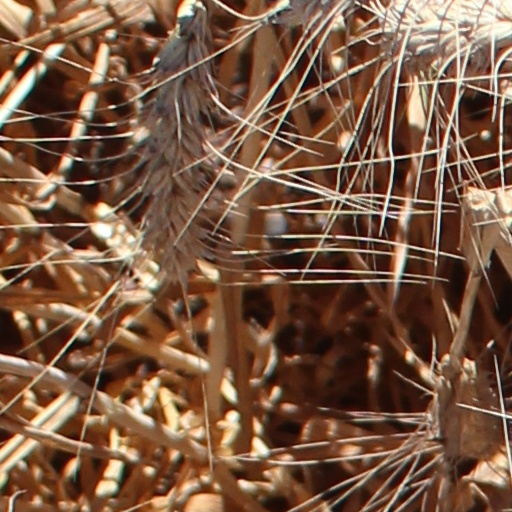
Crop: wheat